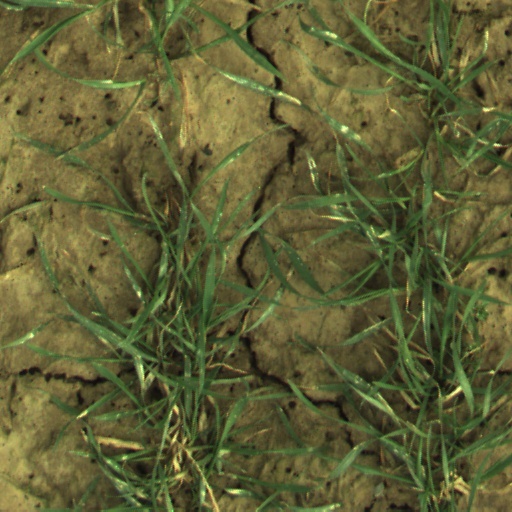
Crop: wheat